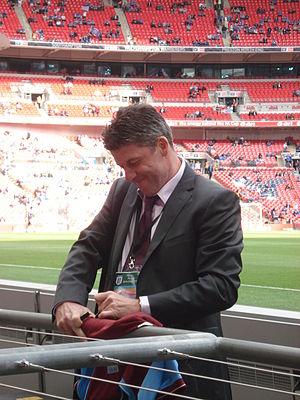
Andrew David Townsend est un footballeur irlandais né le 23 juillet 1963 à Maidstone en Angleterre. Il jouait au poste de milieu de terrain.